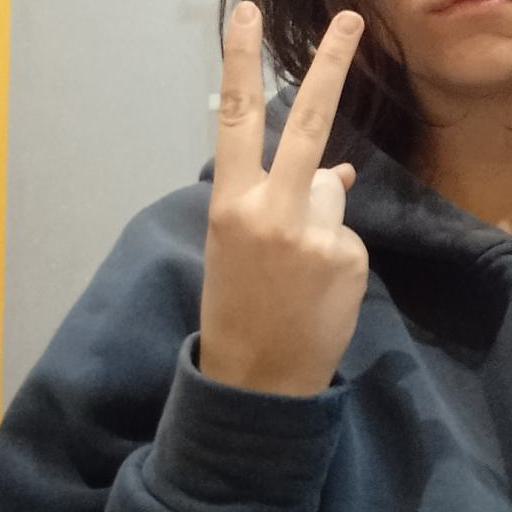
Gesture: peace_inverted